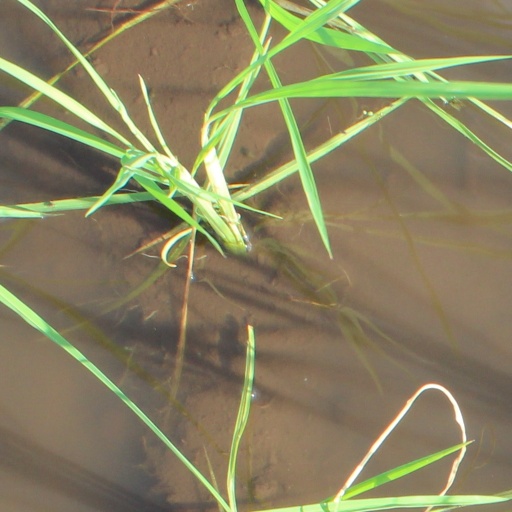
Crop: rice